Ozbek Han Mosque

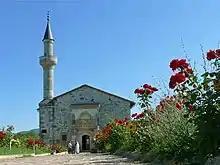

The Ozbek Han Mosque is a mosque in Staryi Krym, Crimea. The Ozbek Han Mosque is the oldest mosque in Crimea, built during the reign of Özbeg Khan in 1314.